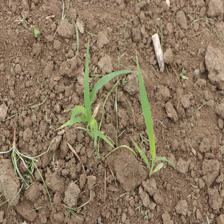
Label: Sorghum